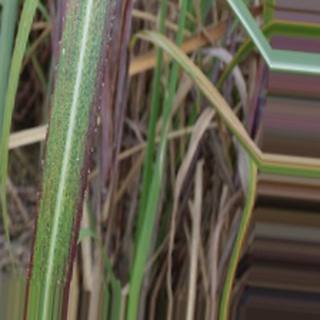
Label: sugarcane_bacterial_blight